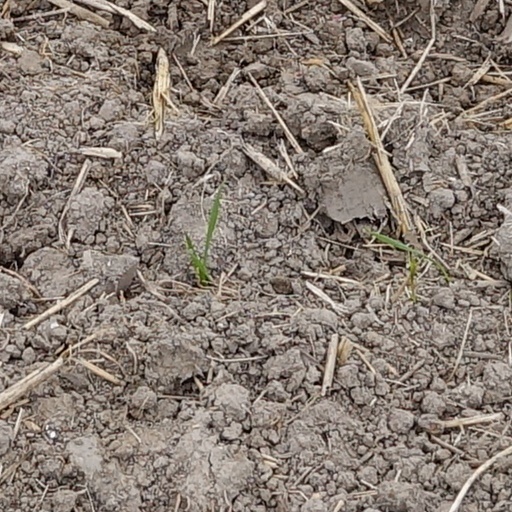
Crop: wheat